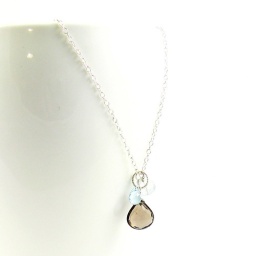
Bold smoky quartz is complemented by light blue aquamarine and sky blue topaz in the Linette necklace.